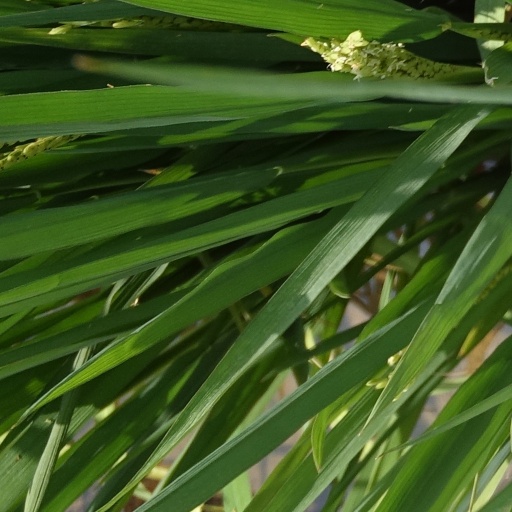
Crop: rice